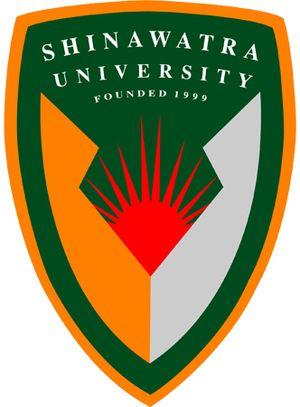
L'université Shinawatra est une université privée thaïlandaise située à Bangkok, la capitale du pays. Elle a été fondée par Thaksin Shinawatra, un homme d'affaires et homme politique thaïlandais.